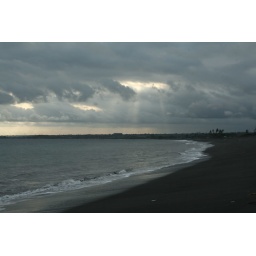
Sunset over the black sand beach